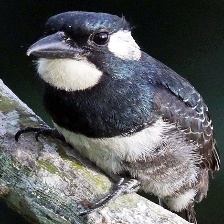
Species: BLACK BREASTED PUFFBIRD
Scientific name: NOTHARCHUS PECTORALIS